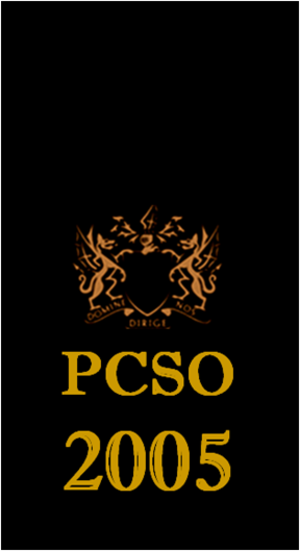
Politirang i Det Forenede Kongerige / Distinktioner
Politirang i Det Forenede Kongerige. De fleste af de 56 politienheder i Det Forenede Kongerige Storbritannien og Nordirland anvender en standard rangorden som angivet nedenfor.